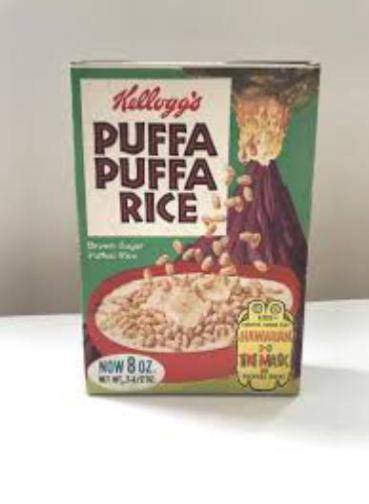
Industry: Food